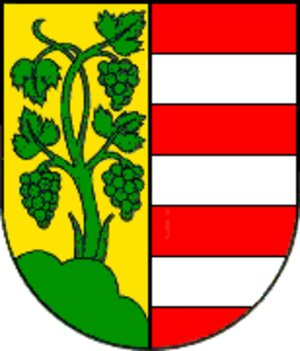
Modra est une ville du district de Pezinok, dans la région de Bratislava, en Slovaquie. Sa population s'élevait à 8 785 habitants en 2013.